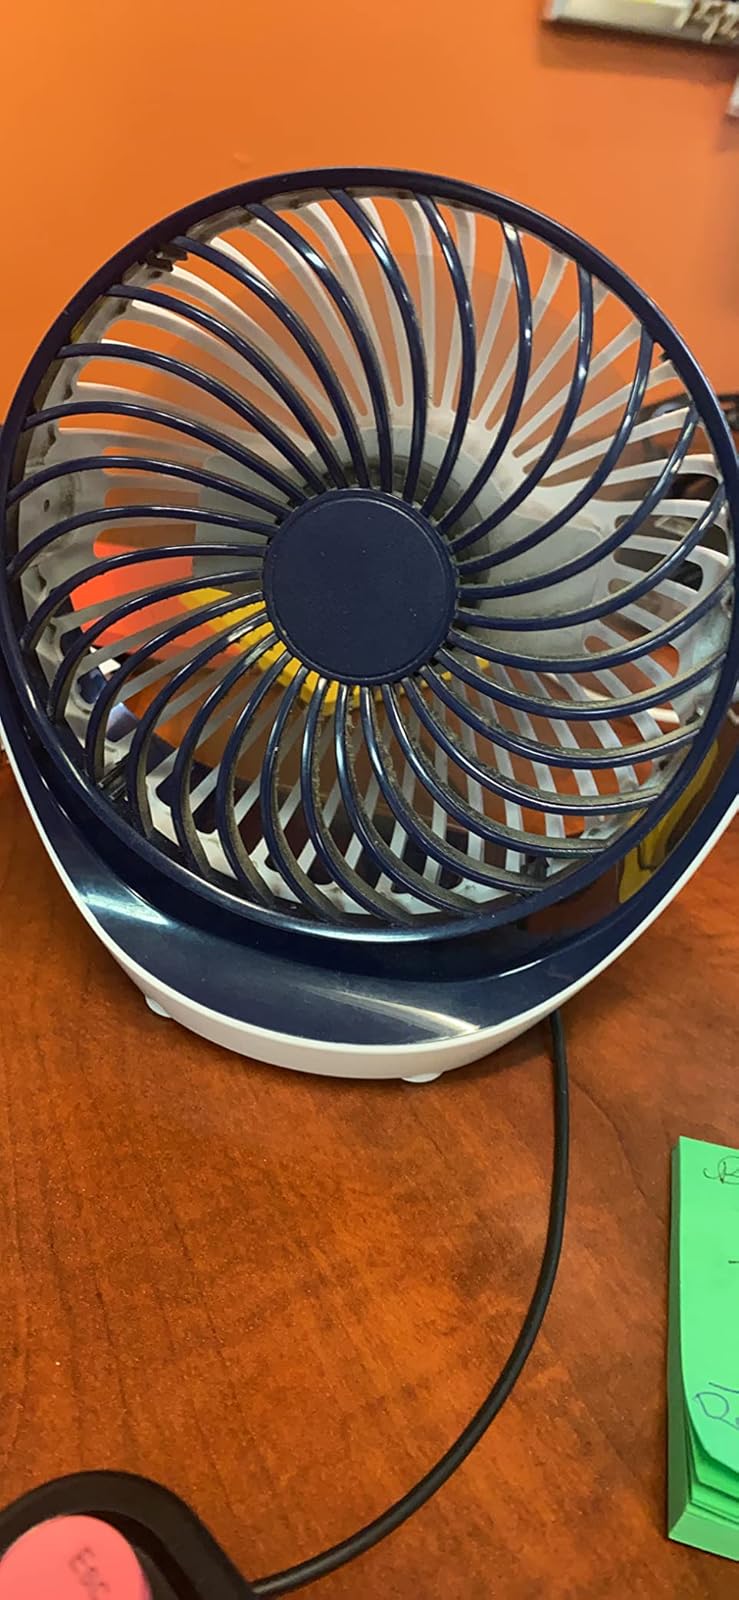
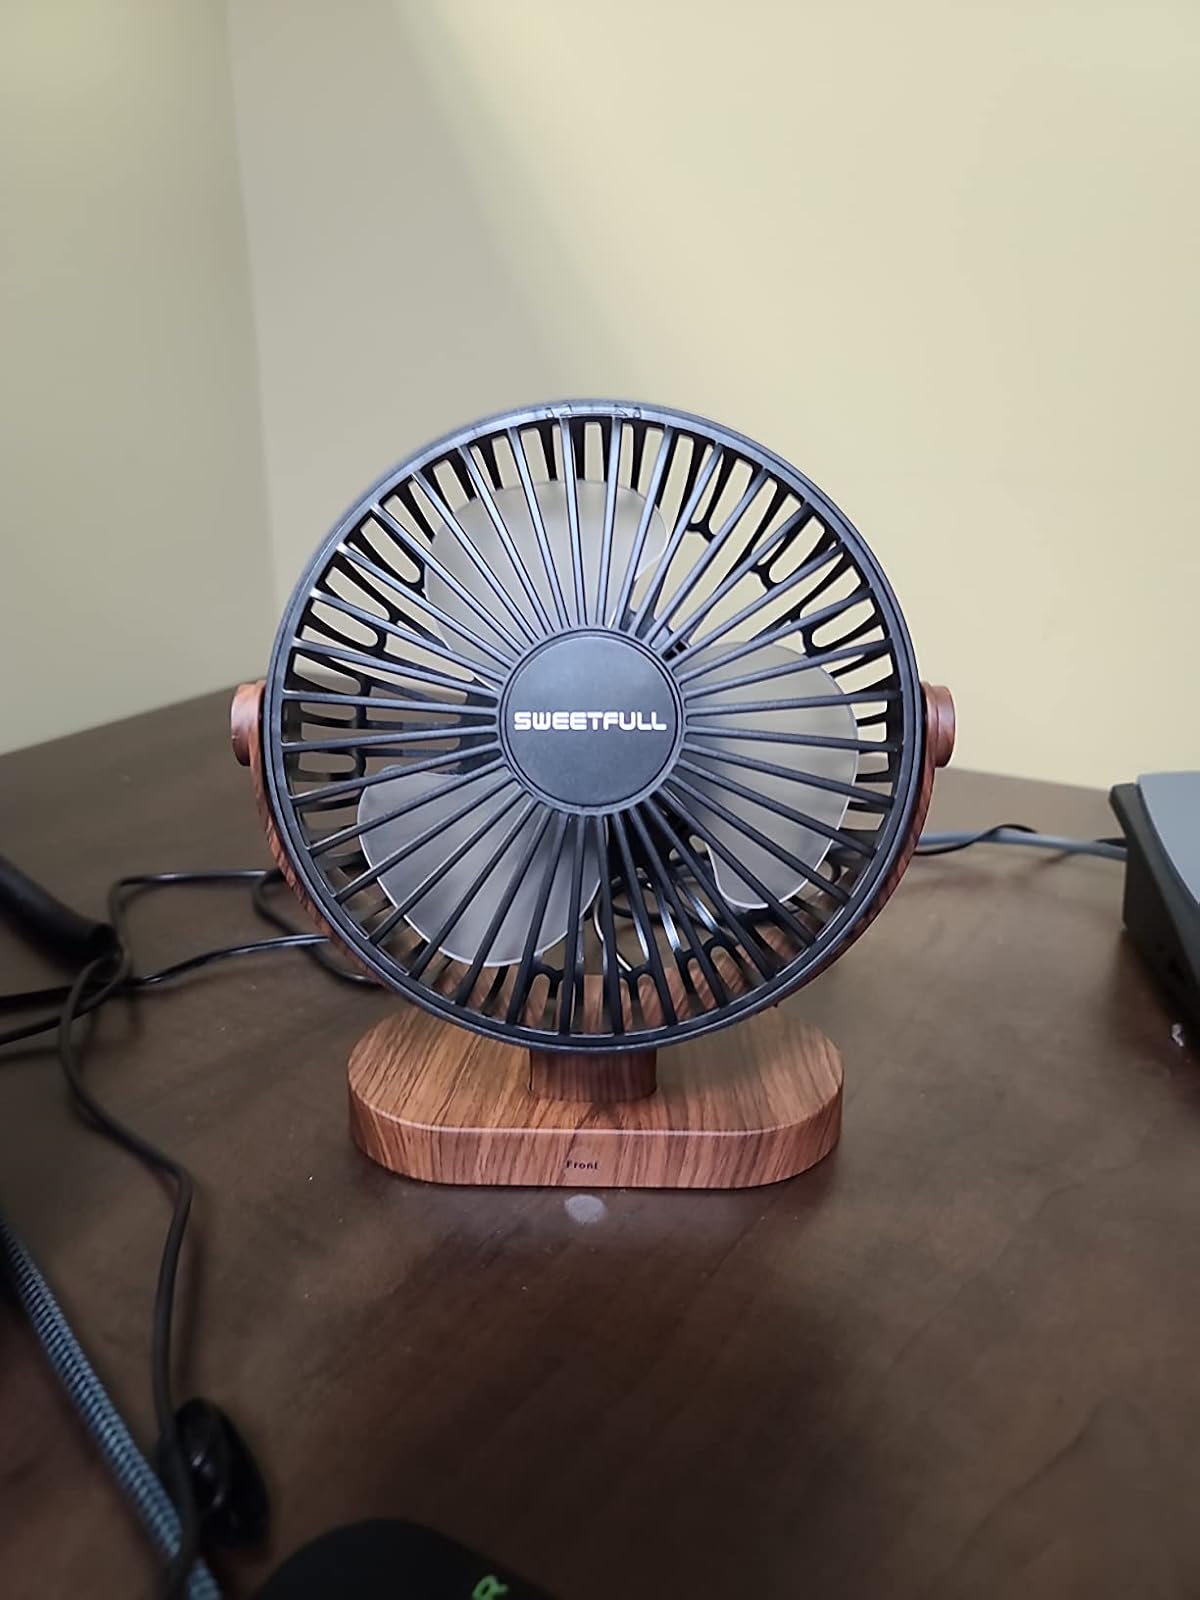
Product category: fan
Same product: no